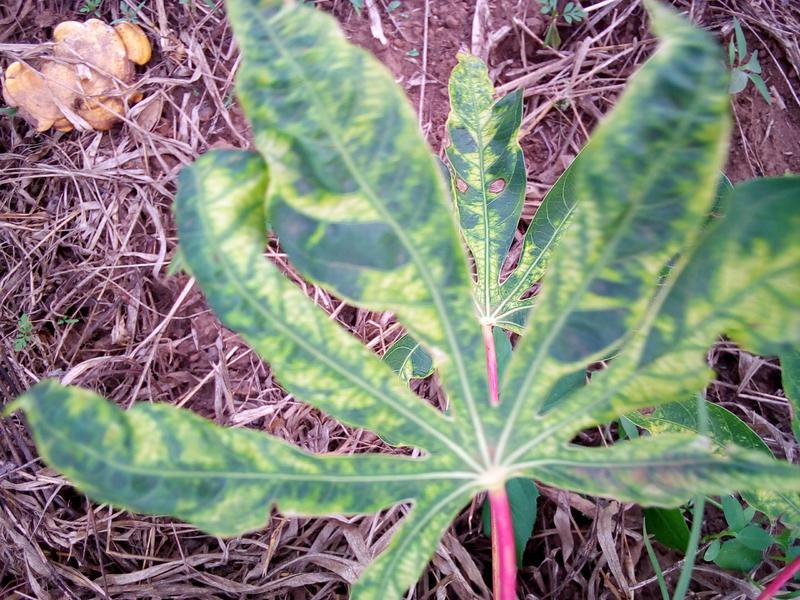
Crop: cassava
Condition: mosaic_disease